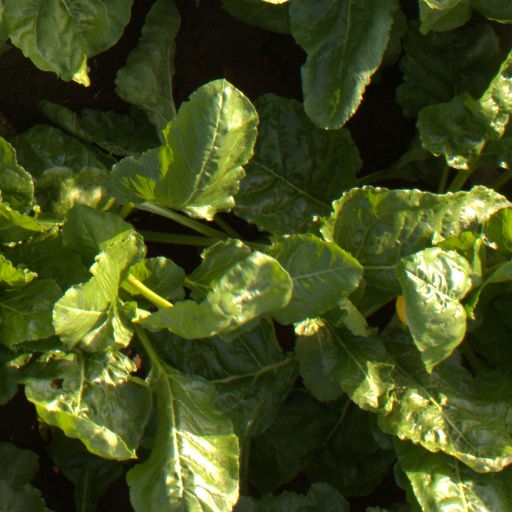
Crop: sugar beet